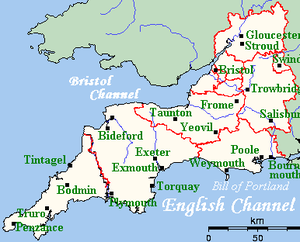
Le West Country est le nom informel d'une région au sud-ouest de l'Angleterre. Elle comprend les comtés les plus occidentaux de la région administrative de l'Angleterre du Sud-Ouest : Devon, Cornwall, Dorset, Somerset. La région administrative même est une construction artificielle, englobant des comtés historiquement très différents.